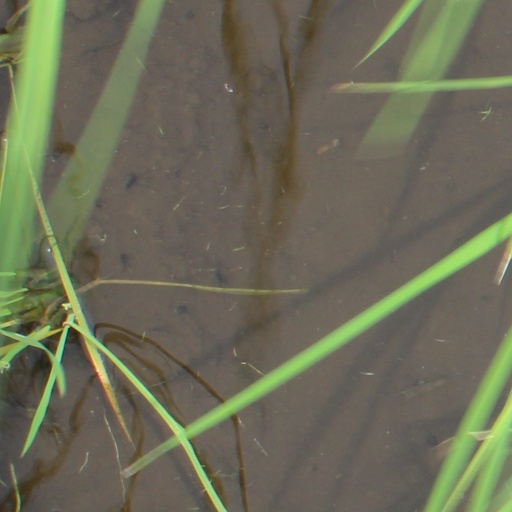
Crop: rice